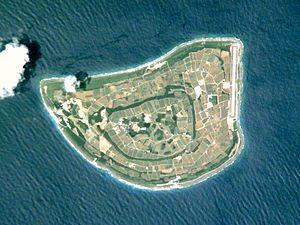
Kitadaitō-jima est une des îles Daitō dans l'archipel Nansei au Japon en mer des Philippines.